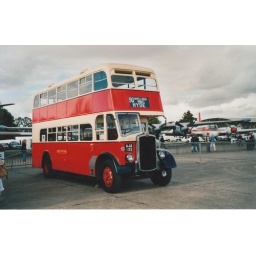
432 standing supreme - in the estimation of yours truly - at Duxford airfield, in Cambridgeshire, home of the annual Showbus event.